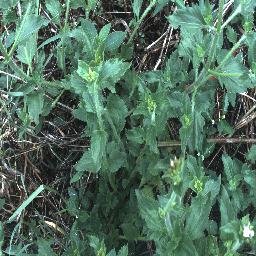
Label: siam_weed